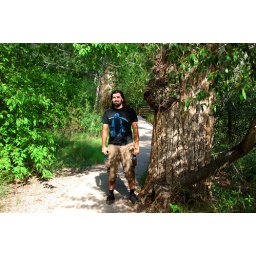
Danny @ the Catwalk with water bottles in his pockets